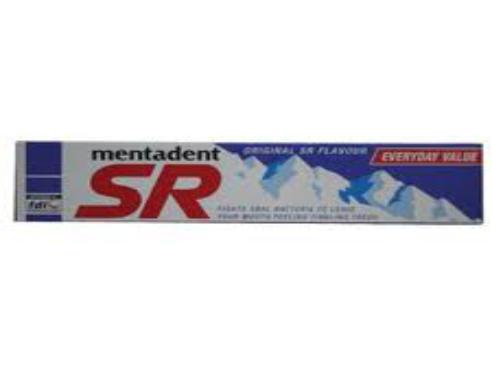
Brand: mentadent sr
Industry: Necessities